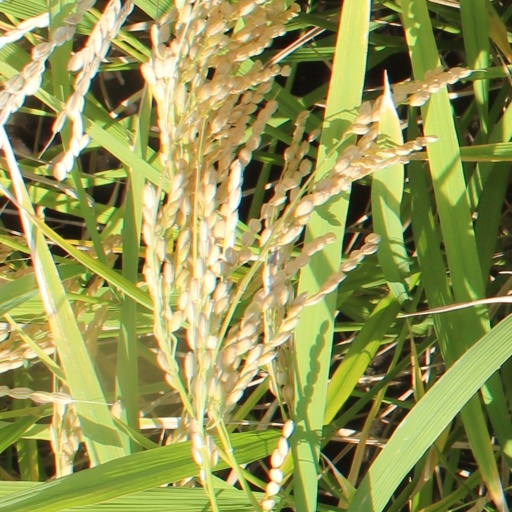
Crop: rice